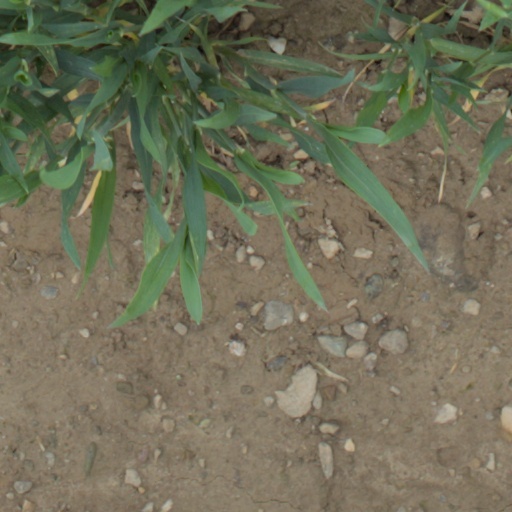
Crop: wheat